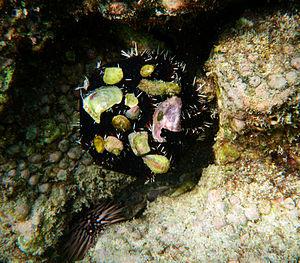
Les échinodermes forment un embranchement d'animaux marins benthiques présents à toutes les profondeurs océaniques, et dont les premières traces fossiles remontent au Cambrien.